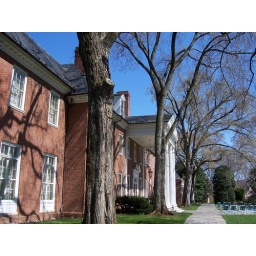
The mansion sits on a hill that would overlook the city if there weren't trees in the way.